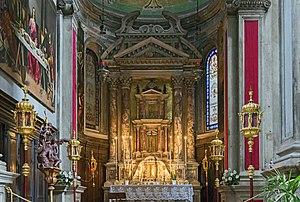
L'église Saint-Sauveur est une église catholique de Venise, en Italie, située dans le sestiere de San Marco, sur le Campo San Salvador, près du pont du Rialto.